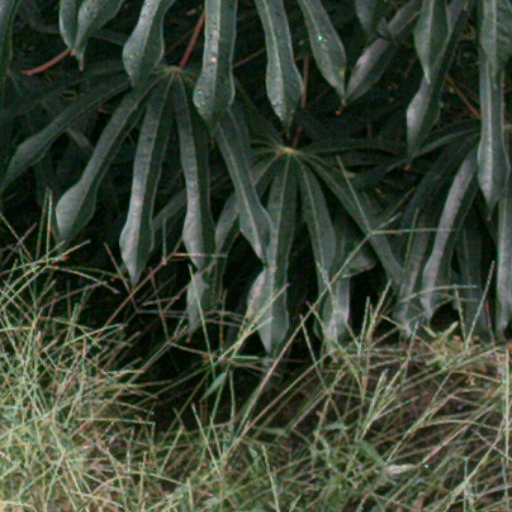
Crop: cassava